USS James S. Chambers

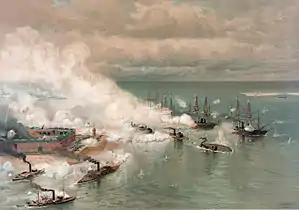
"Battle of Mobile Bay" by Louis Prang depicts an engagement similar to those in which the USS "James S. Chambers" partook

"James S. Chambers" scored again on 4 March 1863—the second anniversary of Lincoln's inauguration—when men from her whaleboats boarded and took Spanish sloop "Relampago" with a cargo of coffee, liquors, and soldiers shoes. The triumph was capped late that afternoon when a sail was sighted to the south standing in for land. The unidentified ship ignored a shot across her bow and continued to race for the beach without showing any colors. The Union schooner continued the chase firing at her quarry until she ran aground. The following morning men from "James S. Chambers" boarded the wreck, a schooner of pilot boat-build, and identified her as "Ida". They removed several boatloads of cargo before setting her afire. A final prize came on 18 June 1863 when the vigilant blockader captured schooner "Rebekah".